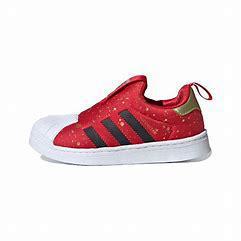
Brand: adidas
Model: originals BP Adidas Originals Superstar 360 C